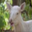
Label: deer